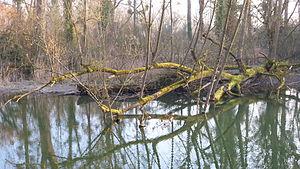
Forêt alluviale du ried alsacien dans la réserve naturelle du Rohrschollen (Strasbourg).
La réserve naturelle nationale de l'île de Rhinau est une réserve naturelle nationale d’Alsace en région Grand Est. Elle a été créée en 1991 et protège 307 hectares de forêt alluviale rhénane.
Les dénominations ried et bruch s'appliquent à des régions de prés inondables ou de forêt galerie à la végétation luxuriante en pays tempérés. Le Petit Ried, au nord de Strasbourg, et le Grand Ried, au sud, ont été modelés par les divagations du Rhin dans sa zone d'épandage, avant sa canalisation.